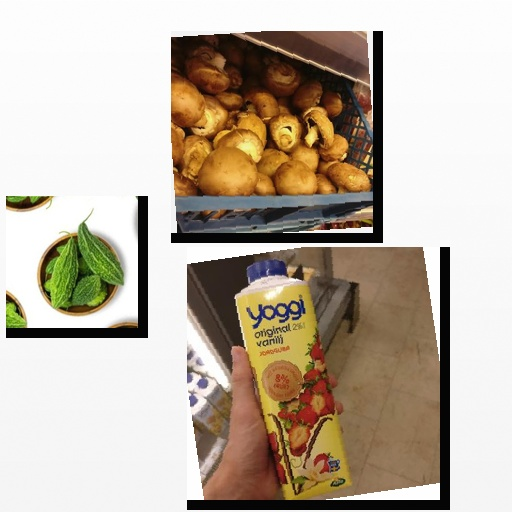
Food items: bitter_gourd, mushroom, strawberry_yogurt